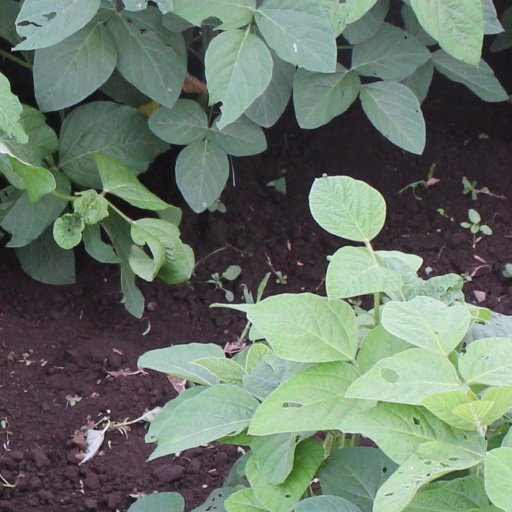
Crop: soybean